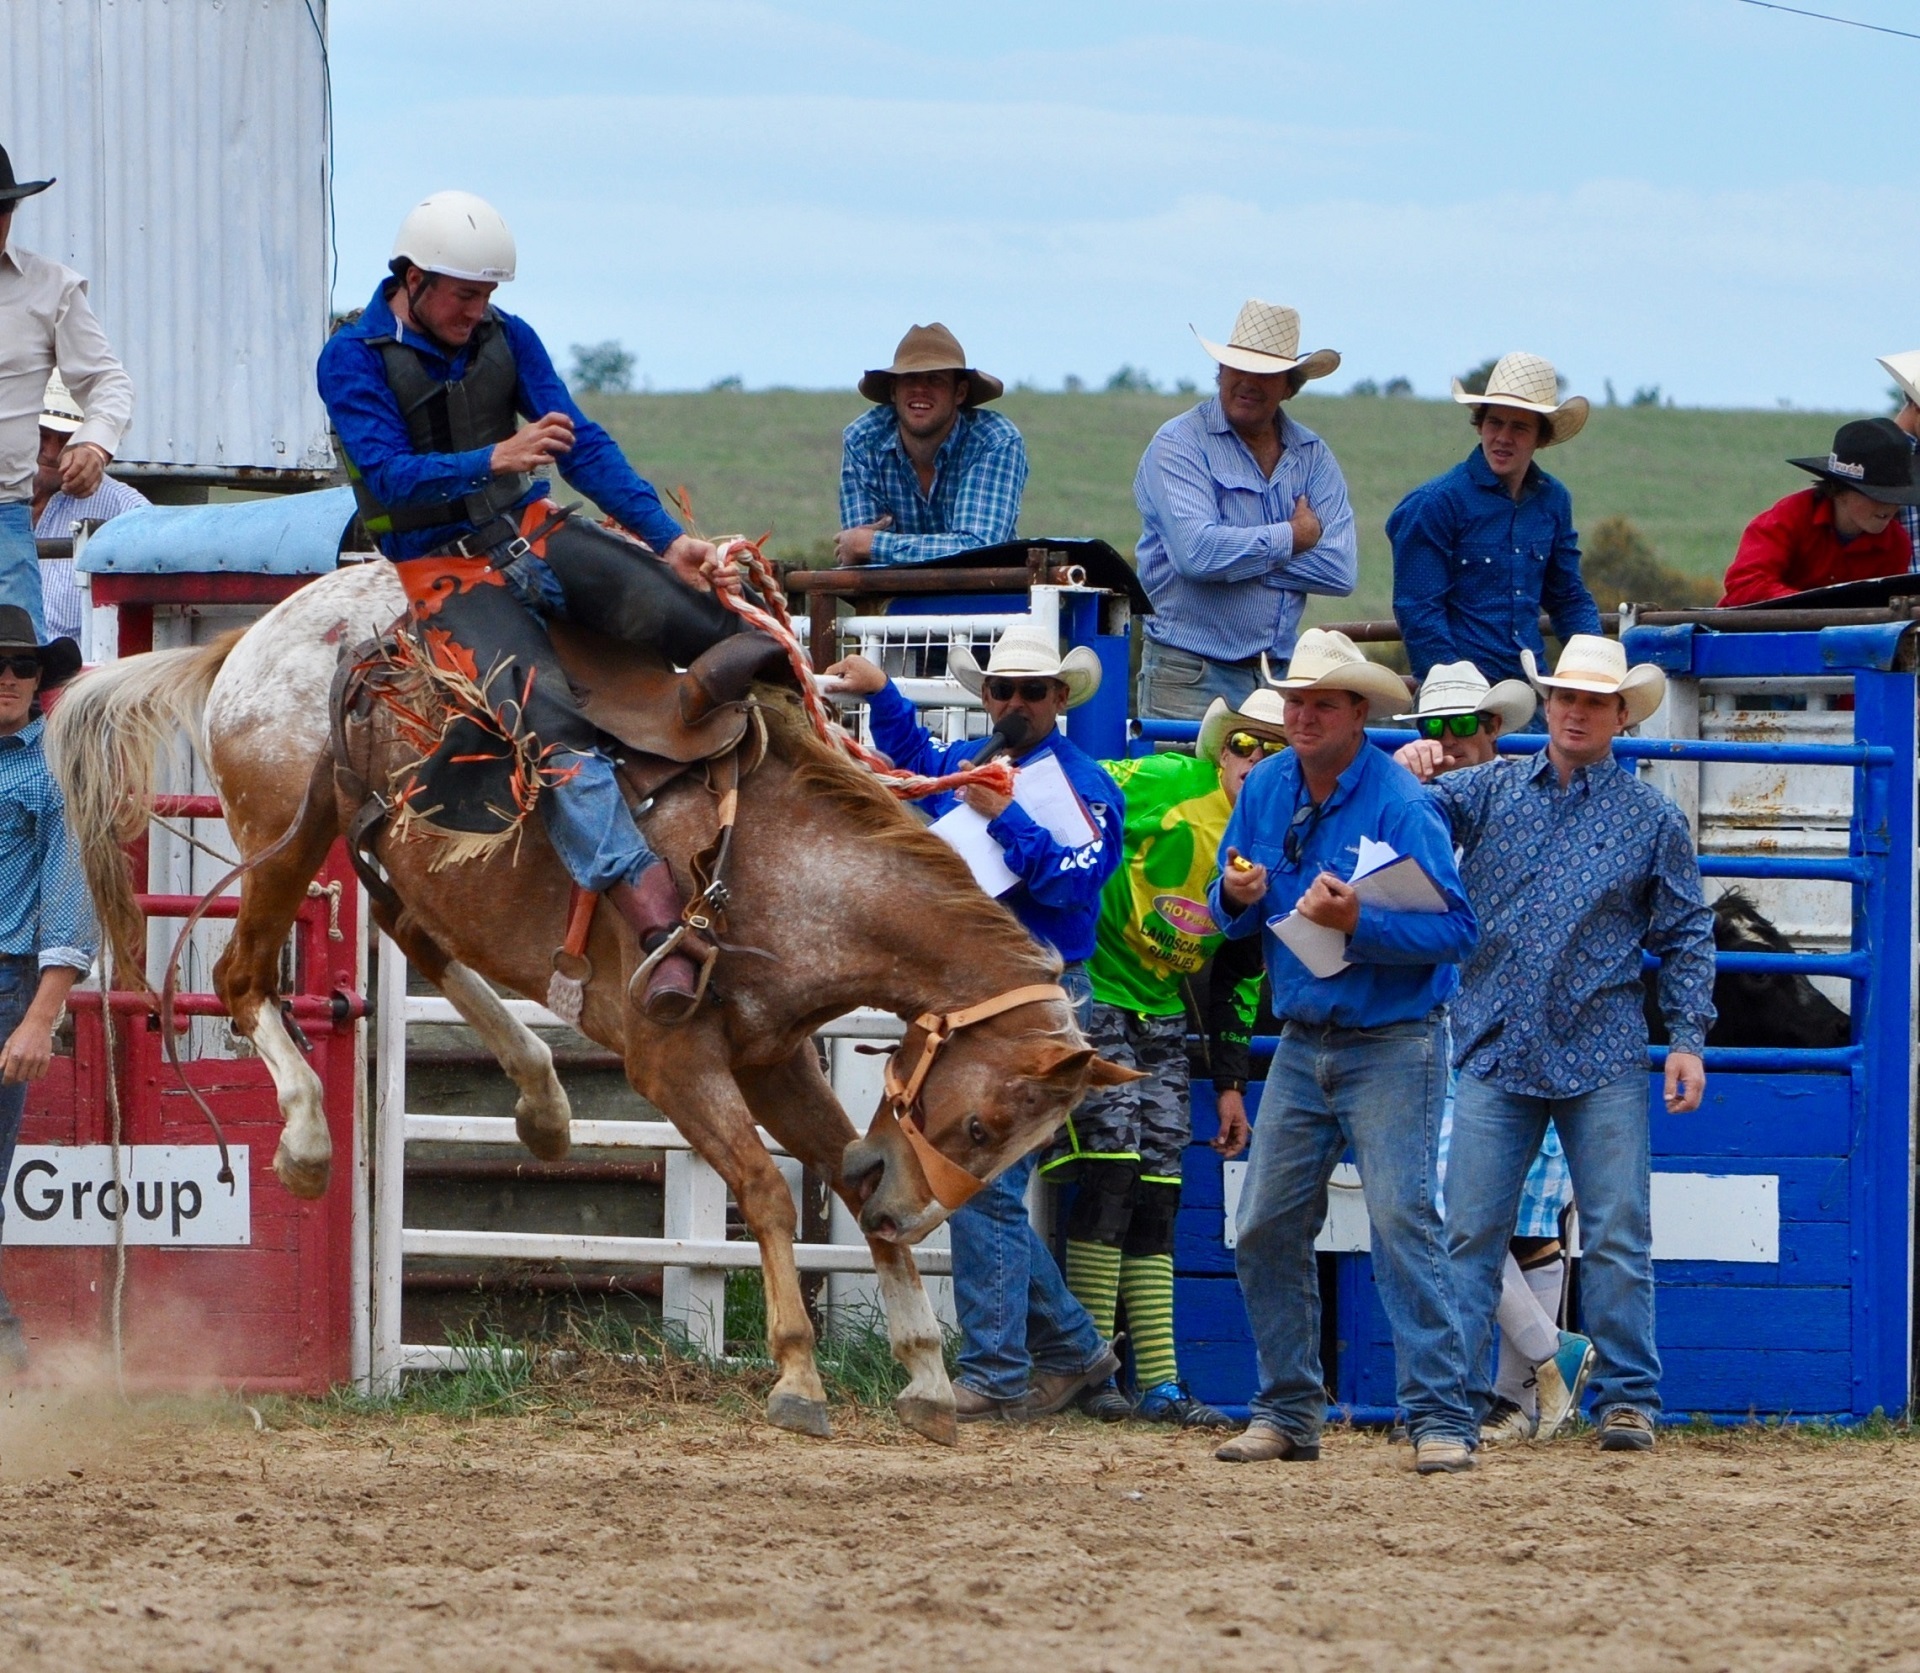
man, sport, horse, action, dust, ride, outdoors, competition, arena, sports, saddle, racing, cowboys, jockey, event, dangerous, rodeo, bronco, bronc rider, bucking, spurs, western riding, traditional sport, barrel racing, animal sports, equestrian sport, reining